Rail transport in Saudi Arabia

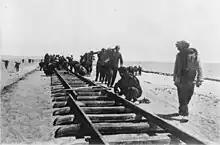
Workers laying track for the Hejaz railway near Tabuk in 1906

The first railway in Arabia was the Hejaz Railway, constructed by the Ottoman Empire from the Damascus to Medina. This narrow gauge railway opened in 1908, but closed in 1920 due to the Arab Revolt.